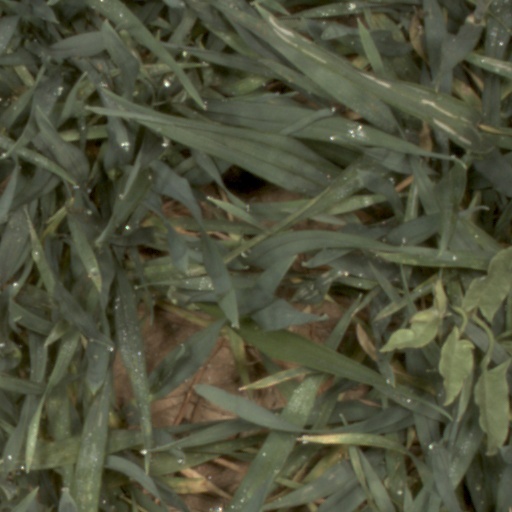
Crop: wheat